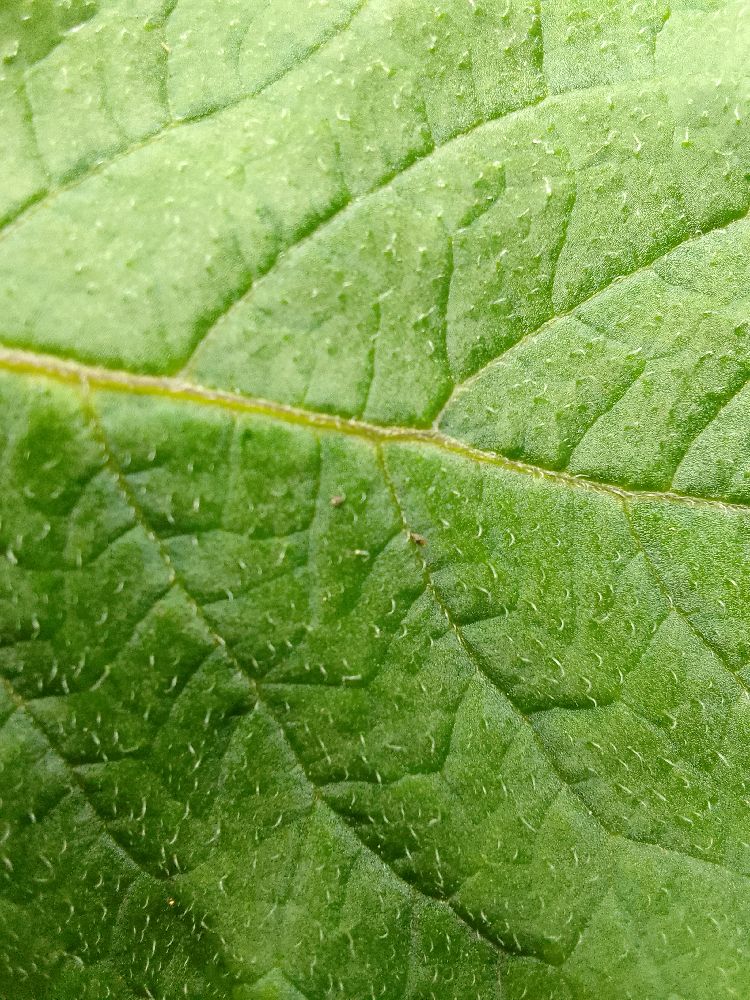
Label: Healthy